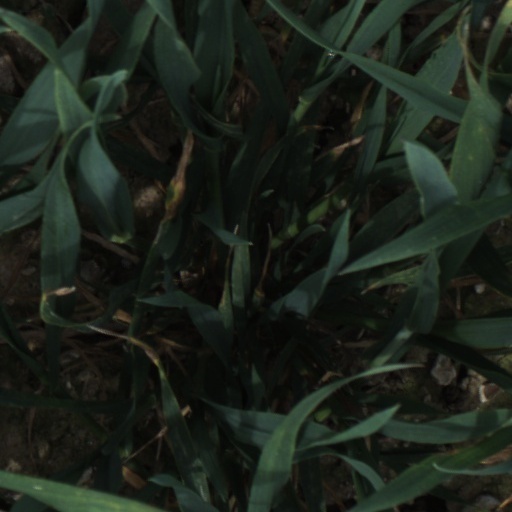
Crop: wheat